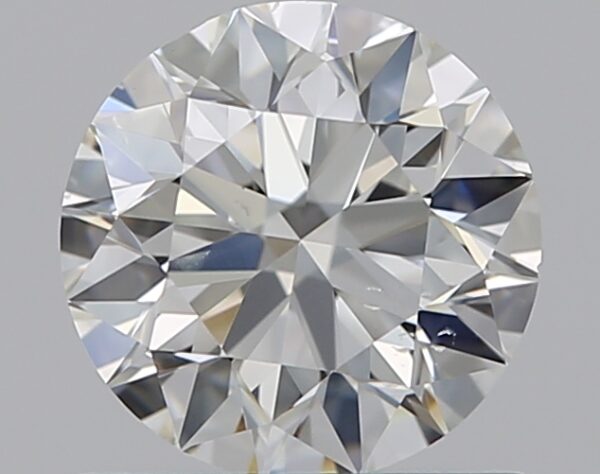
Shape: round
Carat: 0.75
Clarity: SI1
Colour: H
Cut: EX
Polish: EX
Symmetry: EX
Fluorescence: N
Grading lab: GIA
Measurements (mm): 5.76 x 5.79 x 3.62